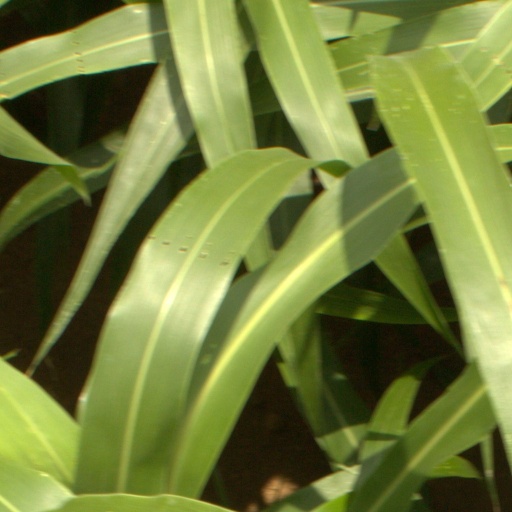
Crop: sorghum